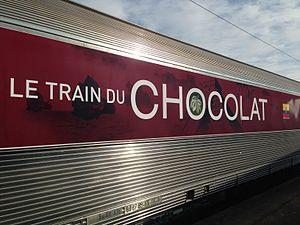
Train du Chocolat
Trains Expo Événements SNCF est la filiale événementielle de la SNCF, spécialisée dans les événements sur rails, à quai ou en voyage.